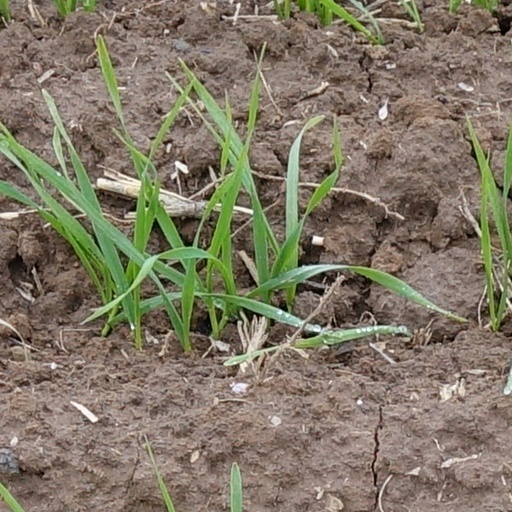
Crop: wheat